Póvoa de Varzim beaches

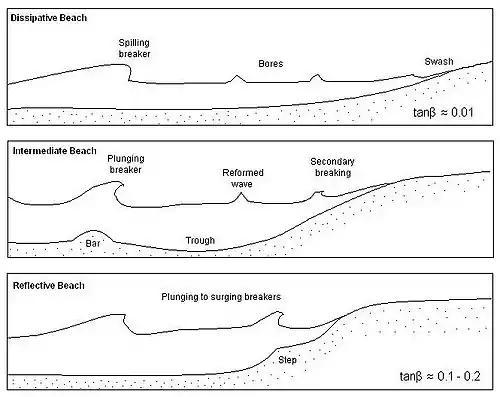
Beach classification showing dissipative, intermediate, and reflective beaches, all present in Póvoa de Varzim.

The microclimate is also distinct. The southern ones have low diurnal temperature variation, just , while the Northern ones almost double that figure. in the South rainfall is significantly lower, solar irradiation higher and wind gusts from the prevailing northern winds are stronger. Yet, because of the fine sand of the Northern ones, these are more prone to sand blowing and dune transformation and evolution, the southern sands are not.